King's Law

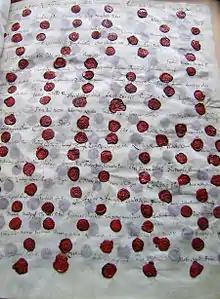
Seals and signatories of the Sovereignty Act.

After Denmark-Norway's catastrophic defeat by Sweden in the Dano-Swedish War (part of the Second Northern War) in 1660, an assembly of the estates of the realm was summoned to Copenhagen by king Frederik III, above all in order to reorganize the kingdom's finances. The burghers especially felt that the nobility had not lived up to its responsibilities (securing the army and defence of the kingdom), which were the justification for its privileges. In this tense situation, negotiations for various reforms went forward until the beginning of October, but in vain. On 11 October, the king ordered the city gates of Copenhagen to be closed so that no one could leave without the permission of the king and the mayor. Under intense pressure from the burghers of Copenhagen and through the threat that force might be employed against the Danish nobility, the estates were persuaded to "agree" to transfer absolute power to the crown, Frederik III.